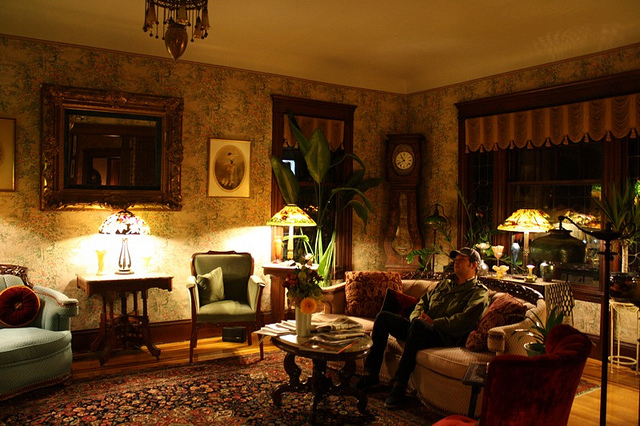
user: Given an image and a question. Answer the question in a short answer. Question: What type of furniture is this? Short Answer:
assistant: couch